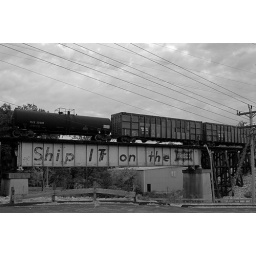
Kind of a boring shot,iv'e always liked this bridge over watson rd.the train adds a little more intrest.